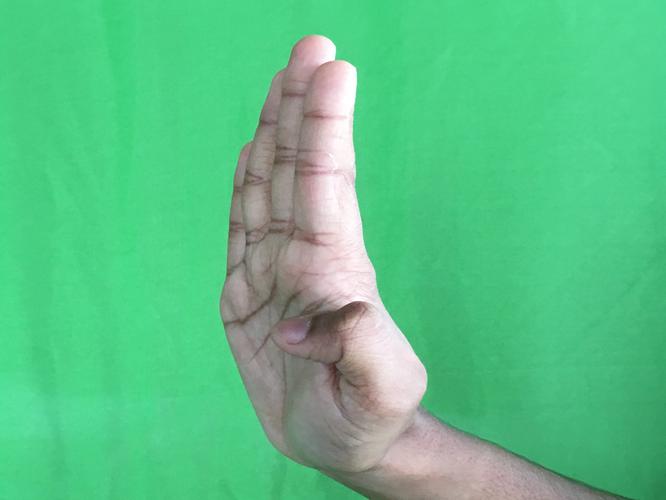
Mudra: Pathaka
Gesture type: single_hand